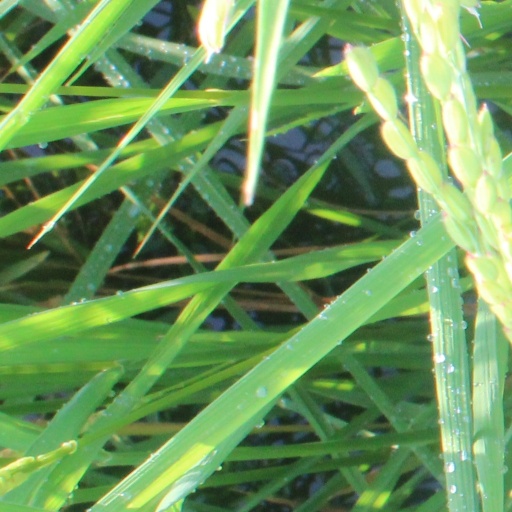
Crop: rice